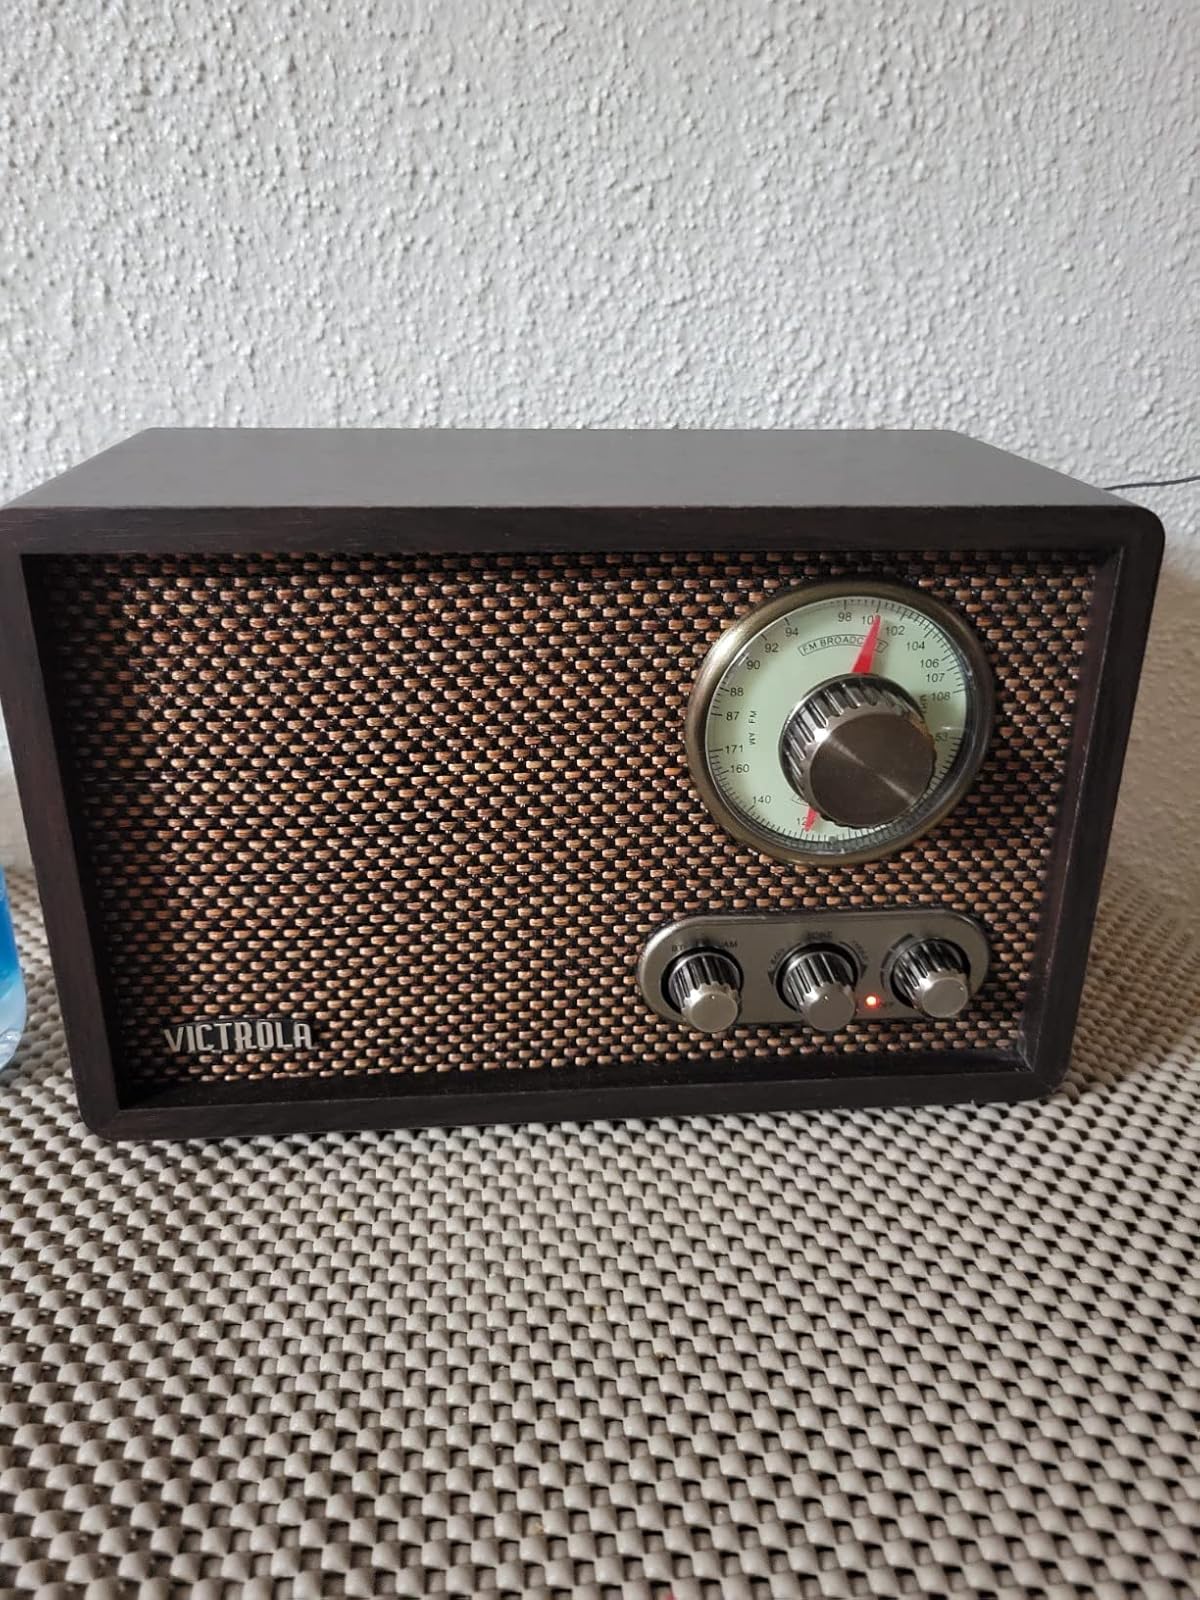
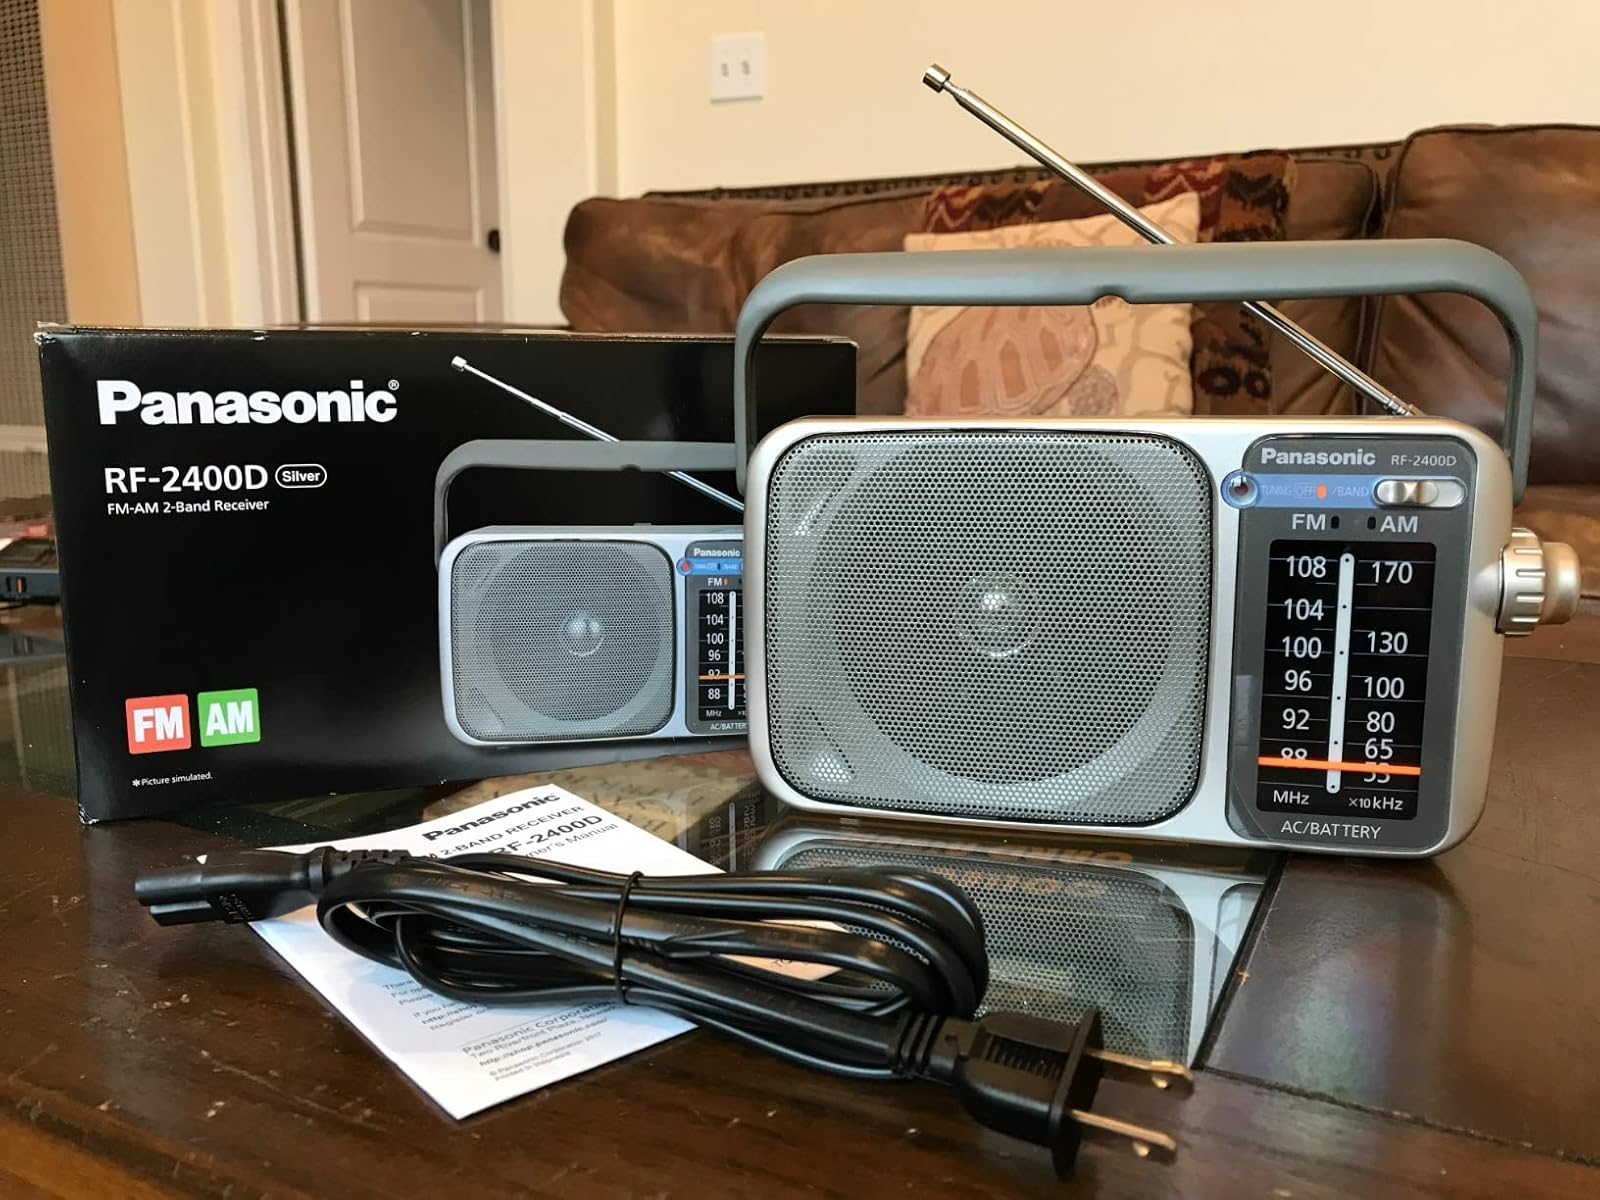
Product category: radio
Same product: no